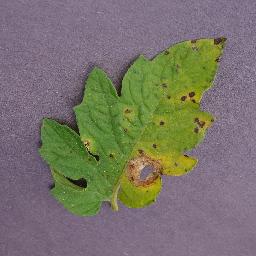
Label: Tomato___Septoria_leaf_spot